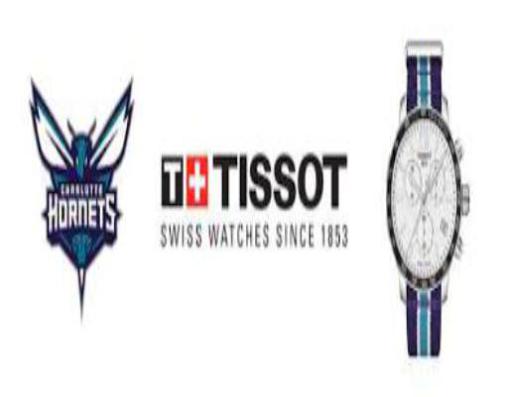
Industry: Clothes